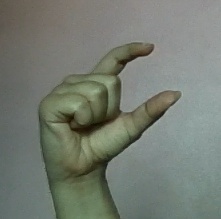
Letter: dal